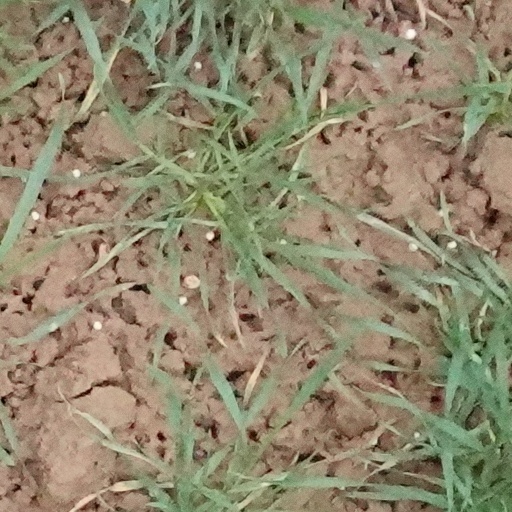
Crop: wheat